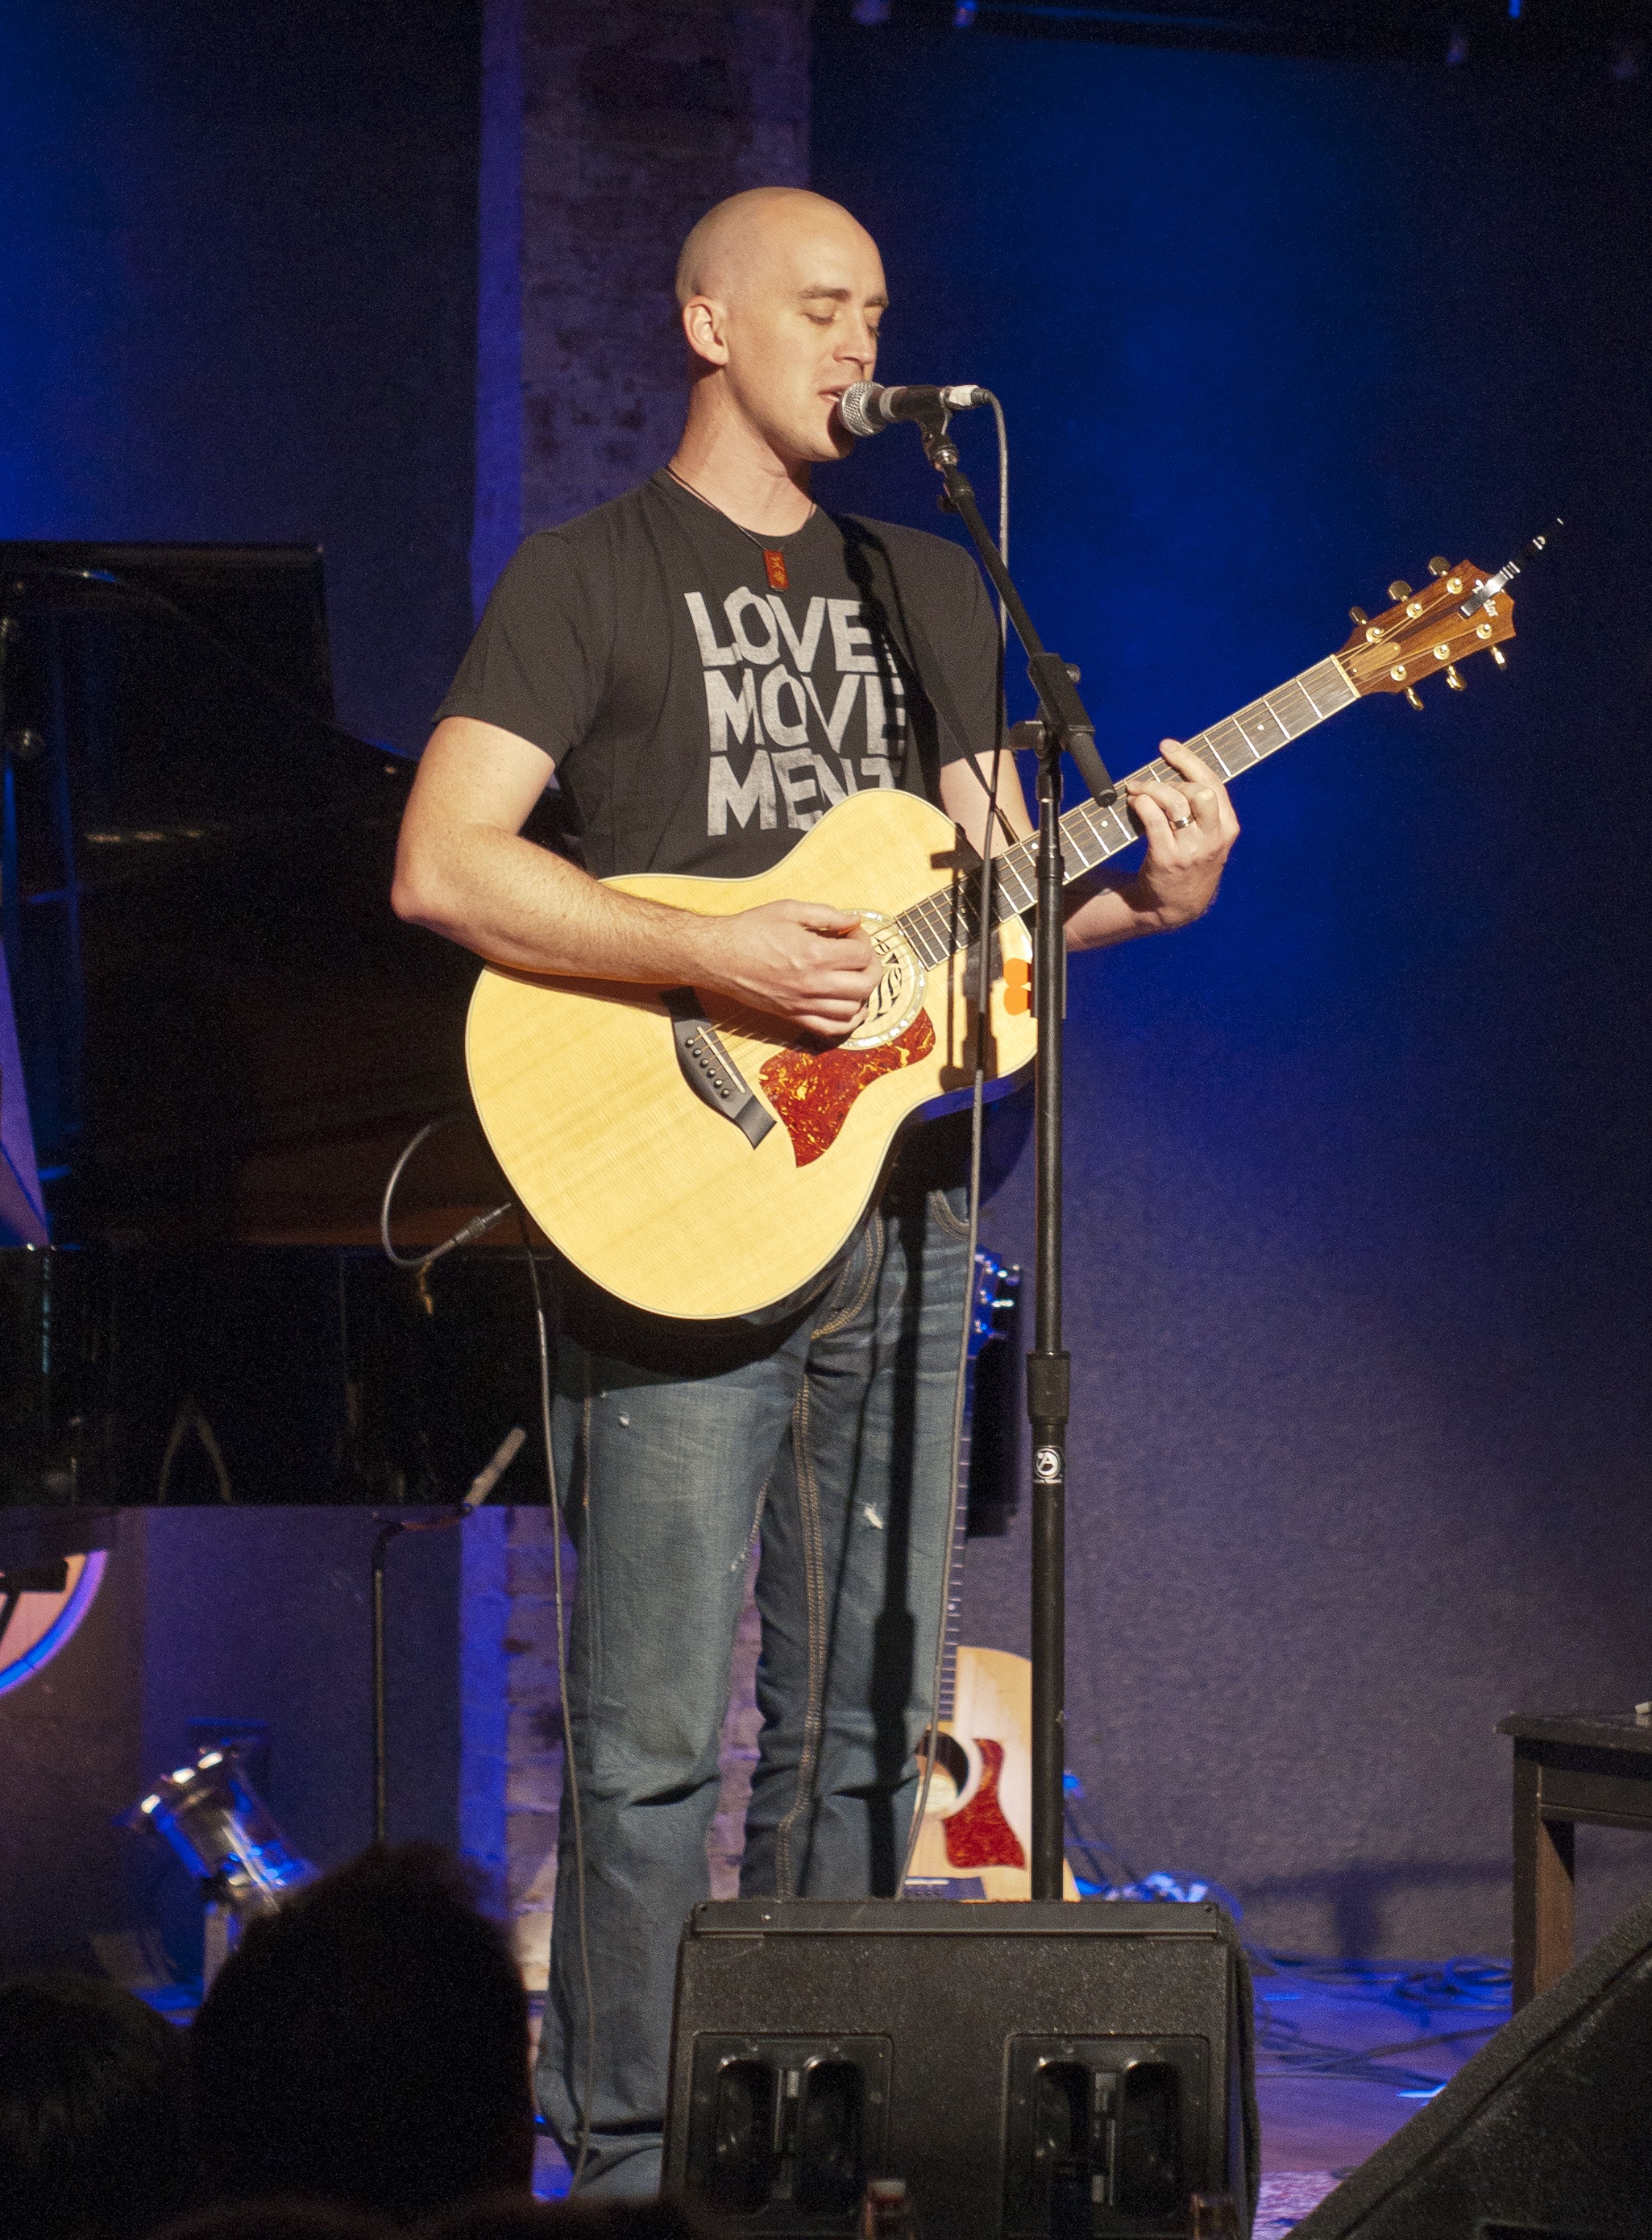
man, music, people, guitar, concert, portrait, musician, stage, performance, bassist, singing, famous, guitarist, drums, entertainment, wells, performing arts, singer songwriter, musical ensemble, tyrone